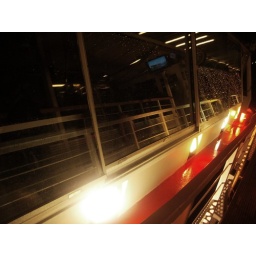
...and this is the boat we road on in Paris down the Seine.